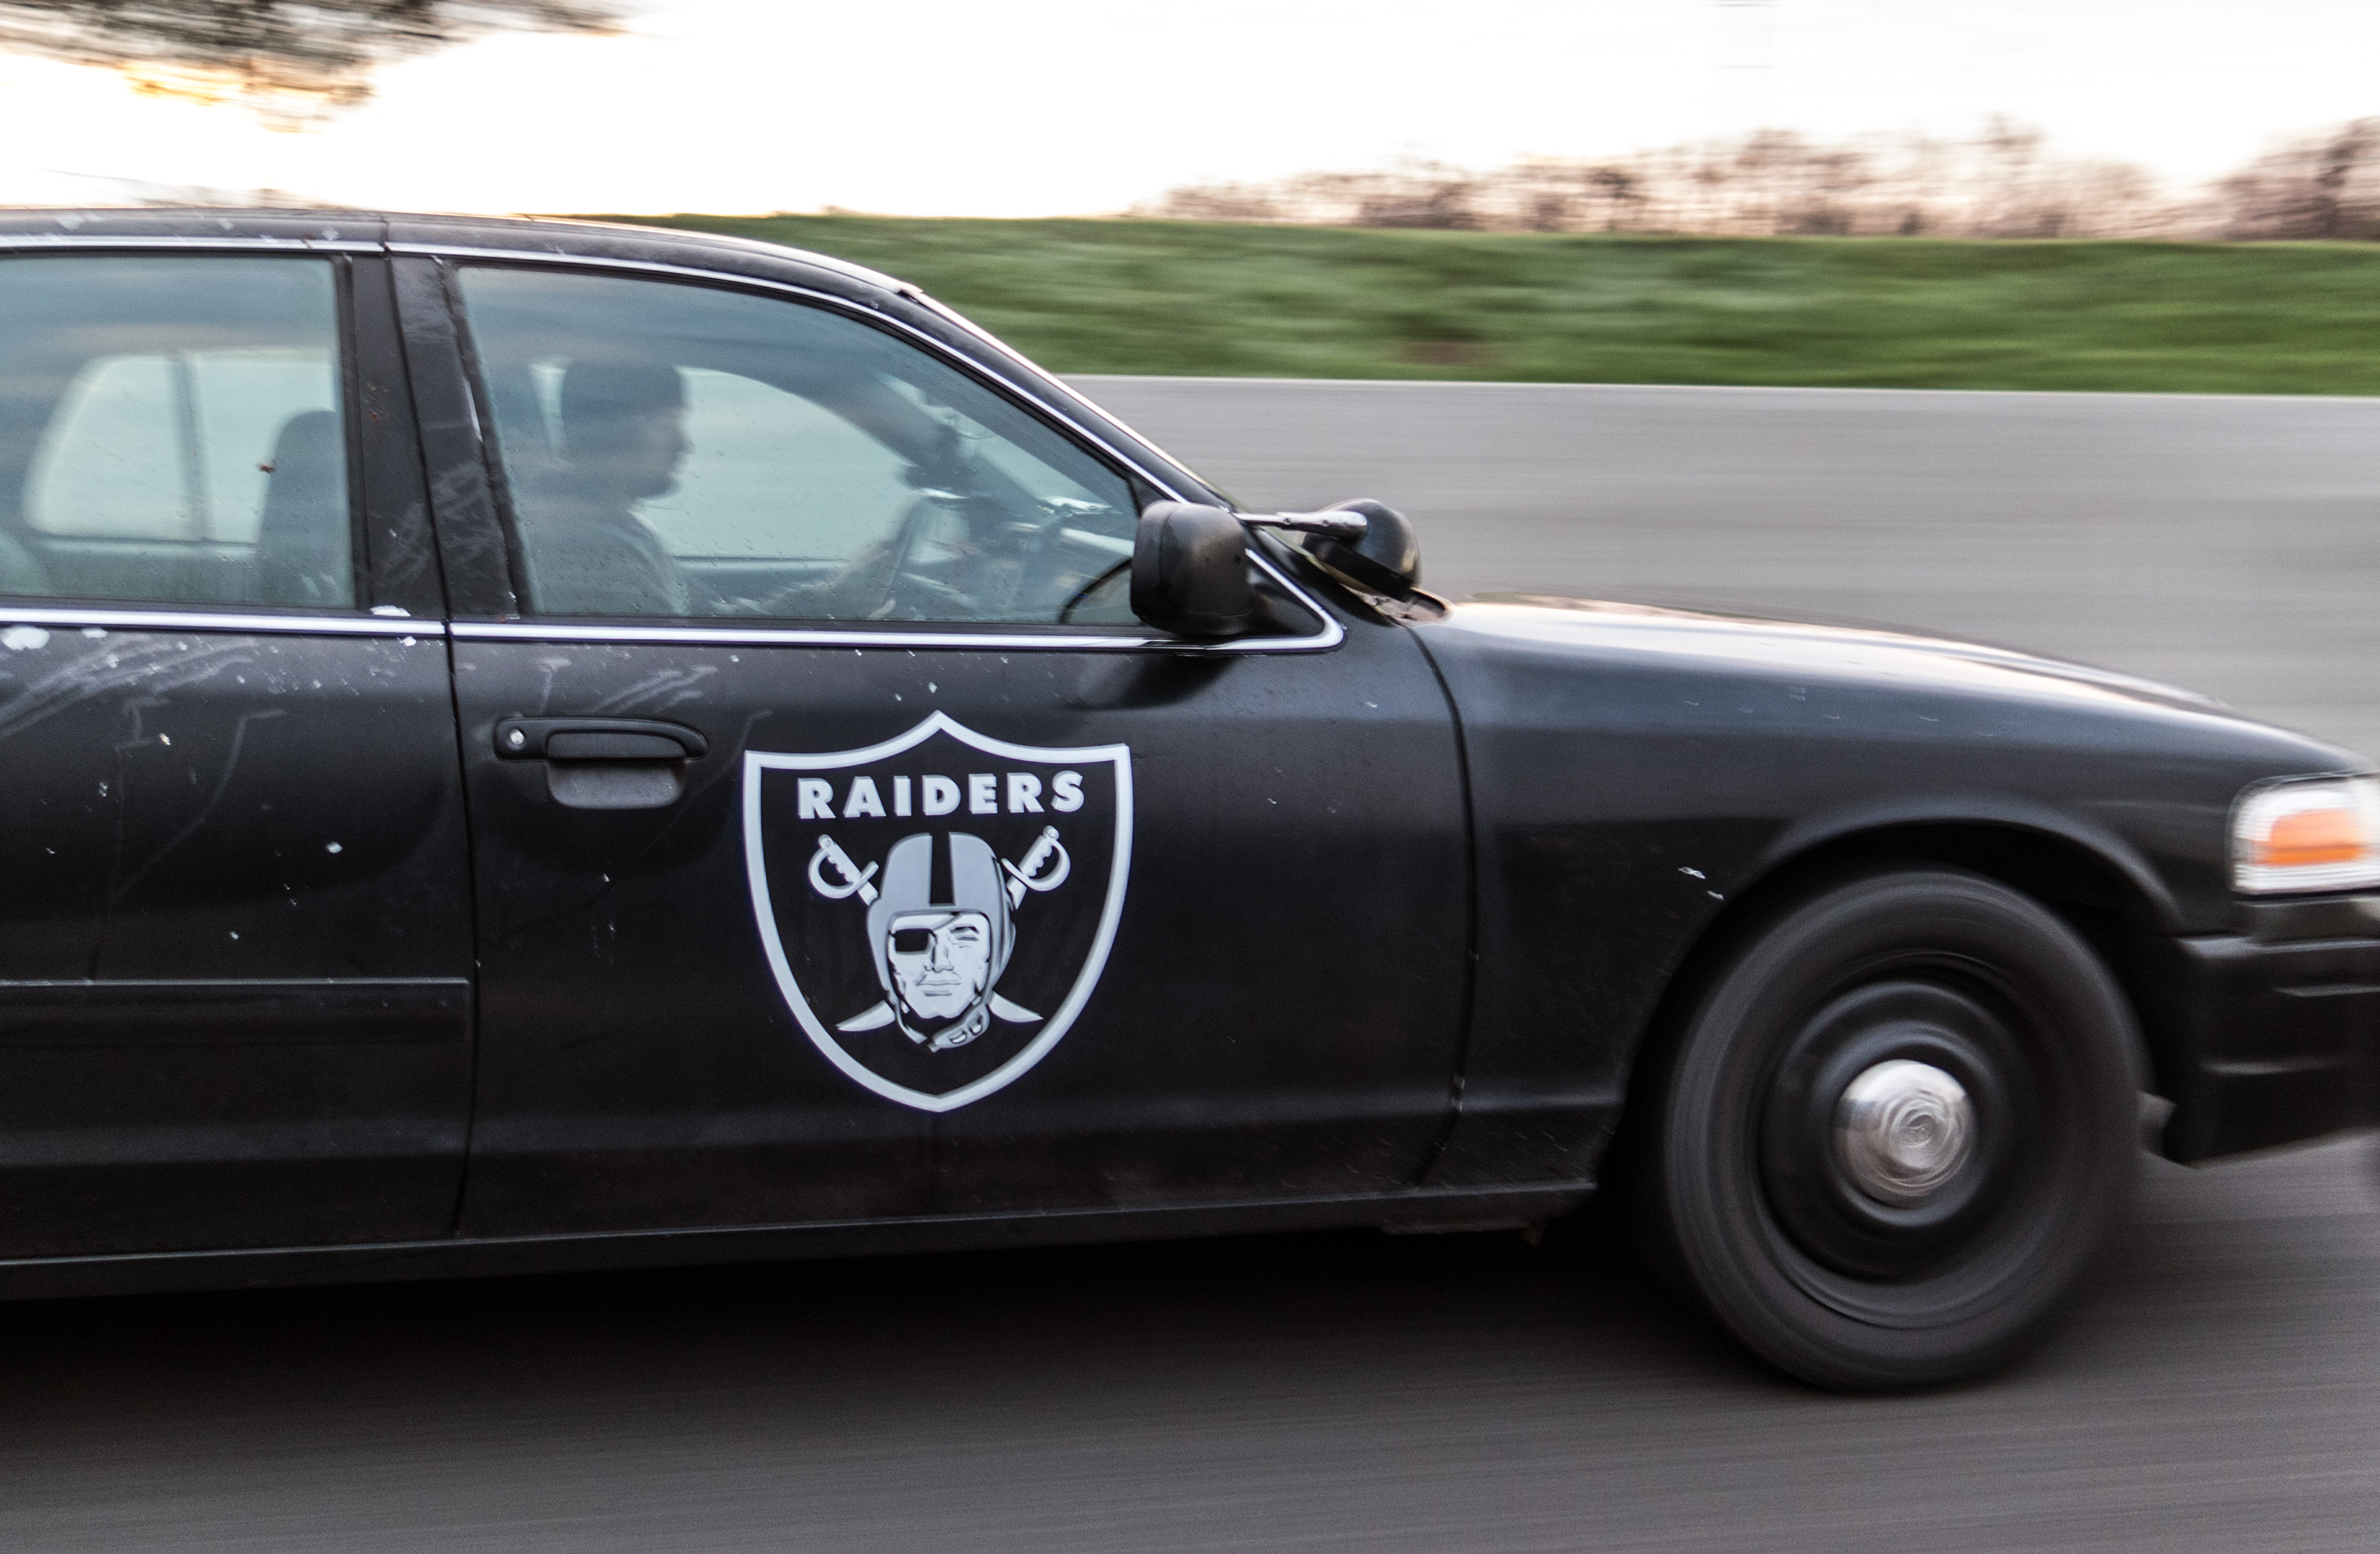
car, wheel, vehicle, motor vehicle, sedan, crownvictoria, raidernation, oaklandradiers, police car, land vehicle, automobile make, automotive exterior, compact car, luxury vehicle, executive car, ford crown victoria, ford crown victoria police interceptor, full size car